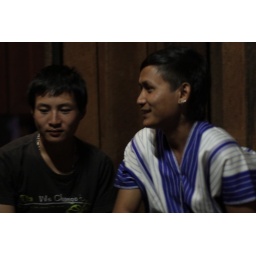
Inside Kon's eating house in his Village several kilometers outside of Chiang Mai, Thailand